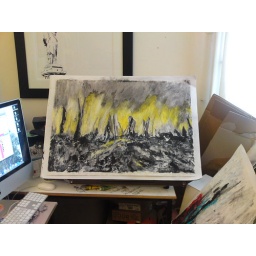
ThiS iS my representation of table mountain in South Africa cape town, from memory!!